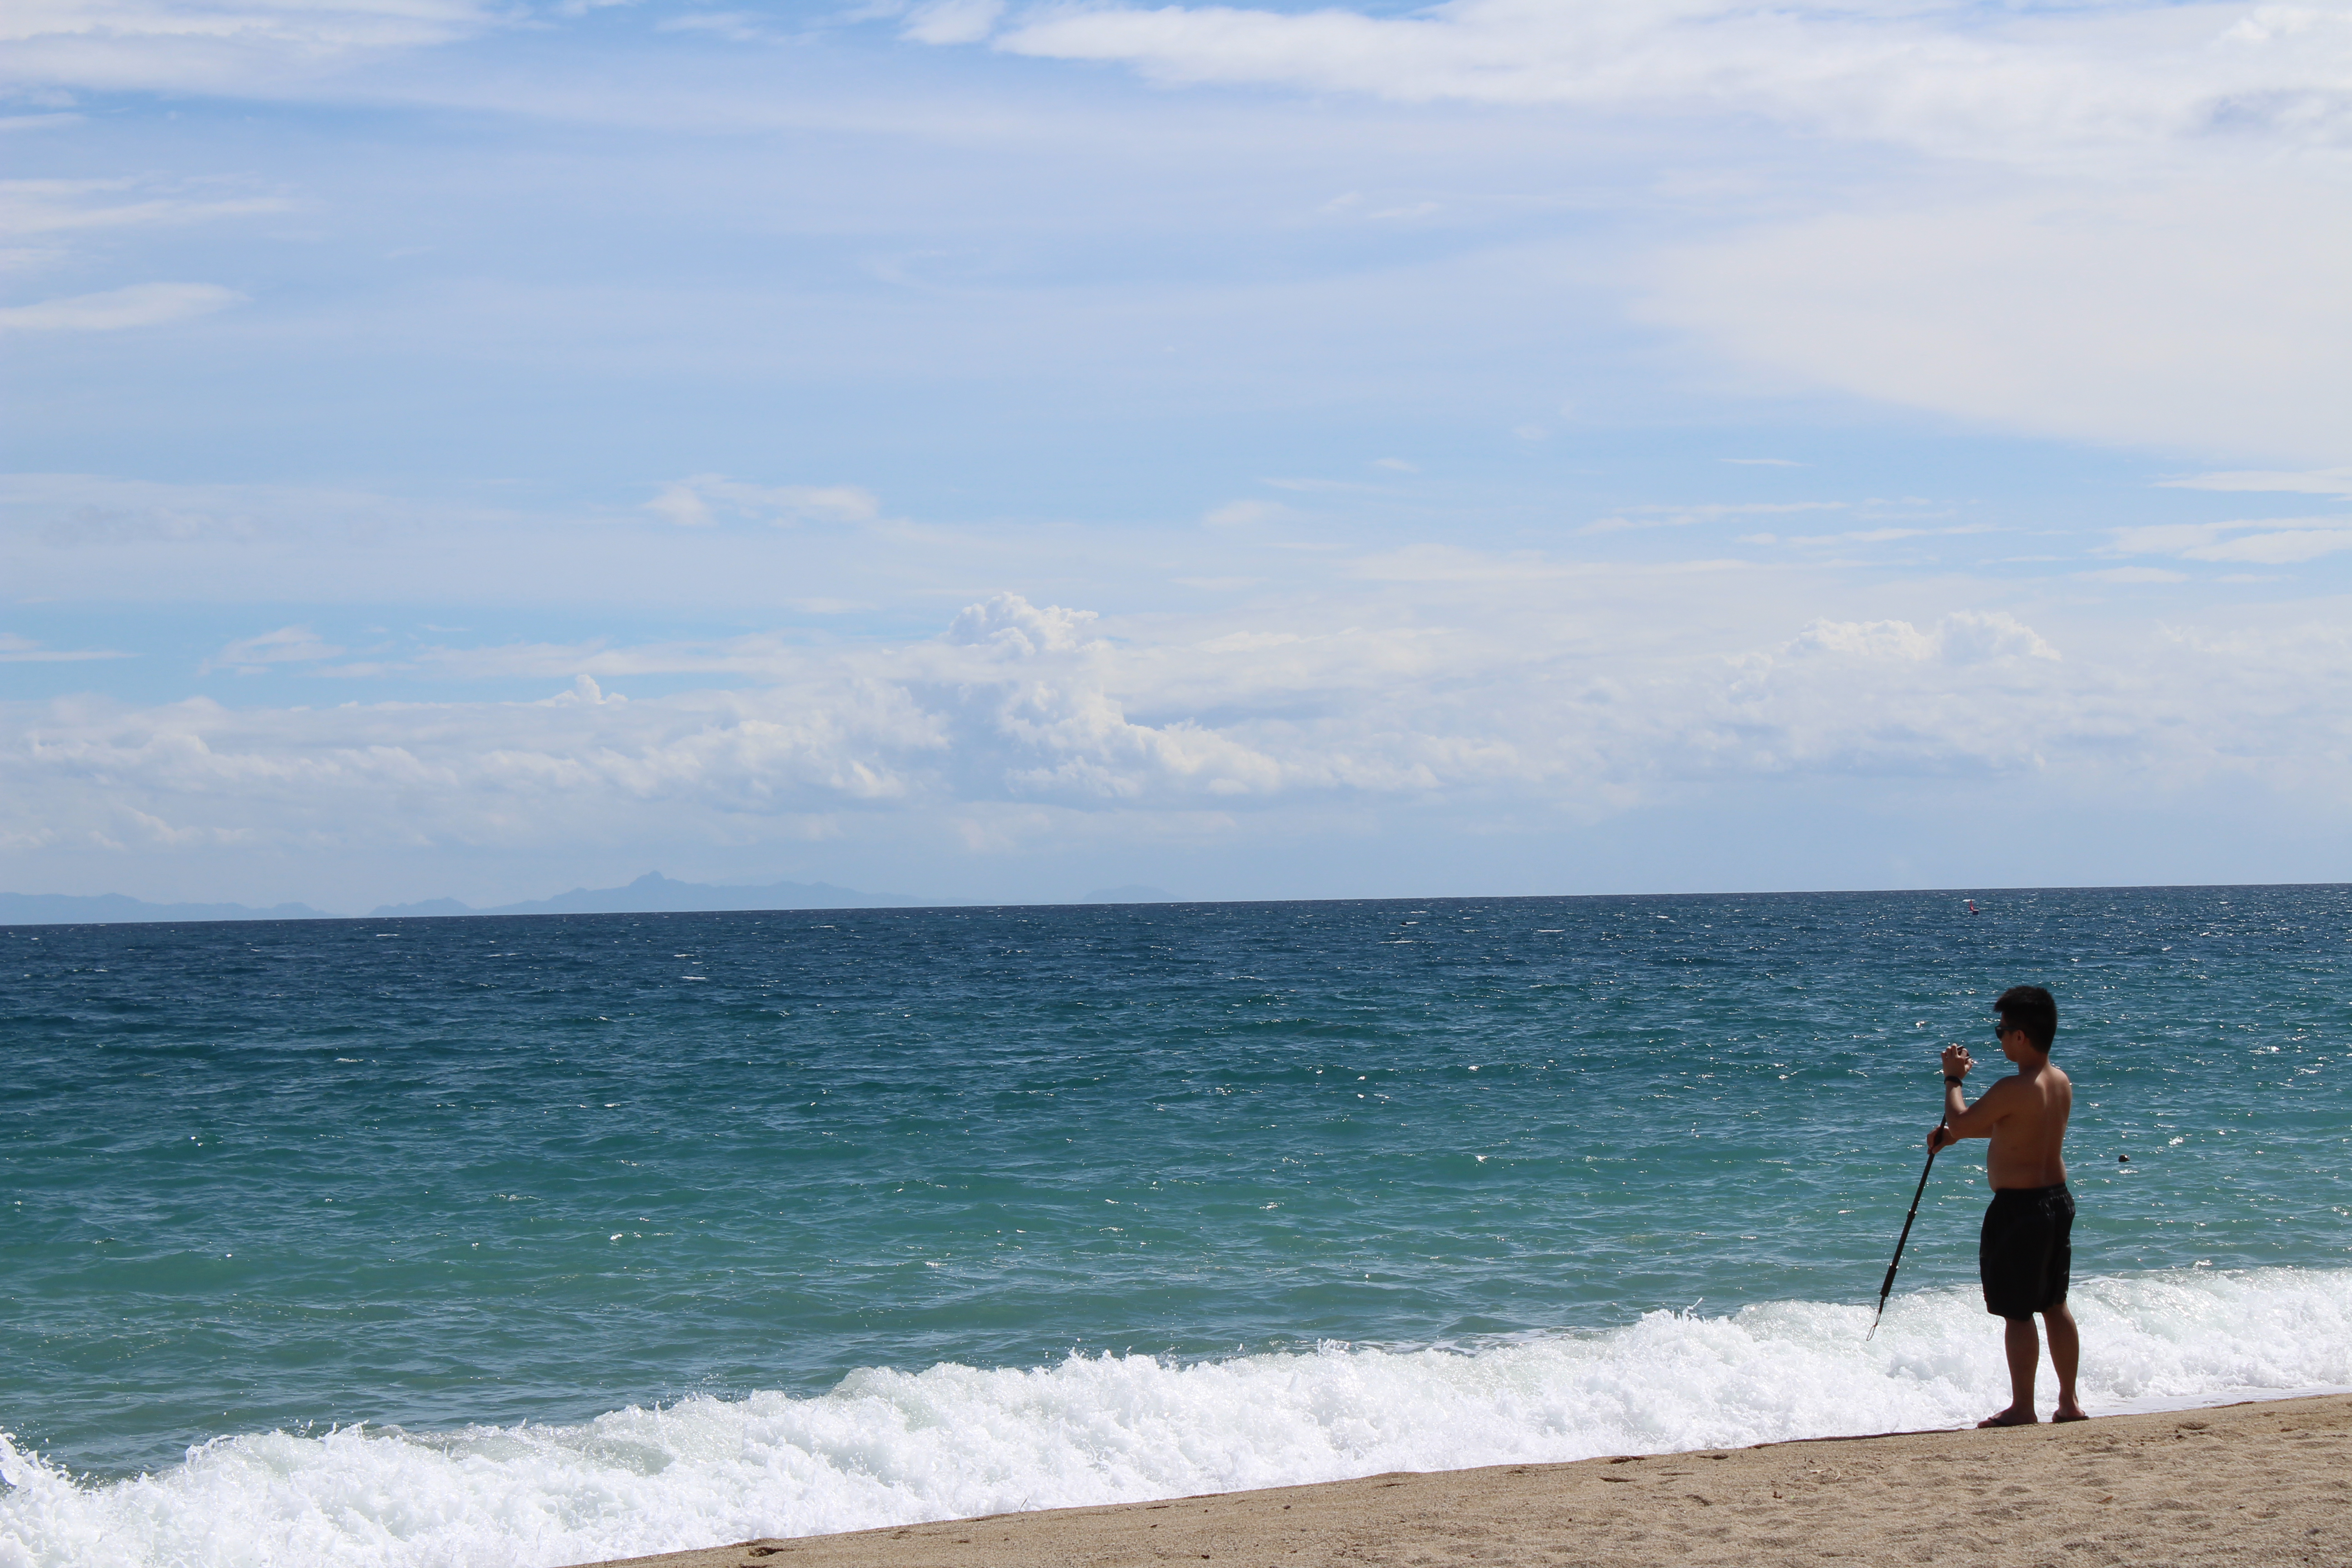
beach, sea, body of water, sky, fun, coastal and oceanic landforms, shore, water, ocean, leisure, People on beach, fluid, summer, horizon, tourism, People in nature, wave, vacation, holiday, azure, aqua, wind wave, coast, back, tropics, sand, tide, swimwear, fishing, wind, Bermuda shorts, shoal